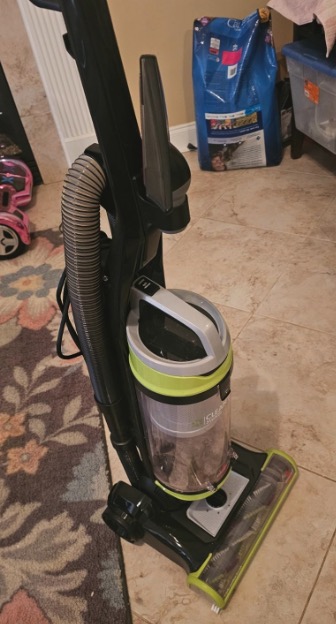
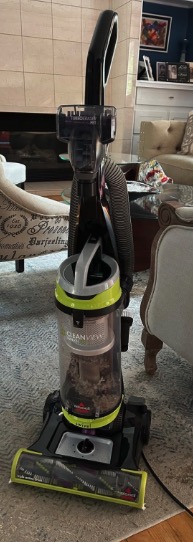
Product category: items_vacuum
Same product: yes